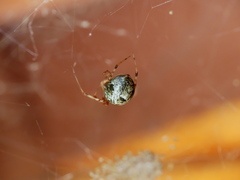
Species: Parasteatoda_tepidariorum